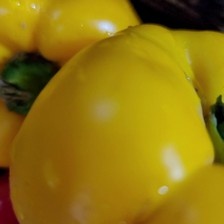
Label: capsicum